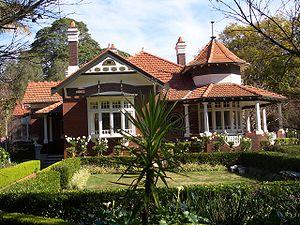
L'architecture de la Fédération désigne un style architectural apparu en Australie entre les années 1890 à 1920. Son nom provient de la création de la Fédération d'Australie le 1ᵉʳ janvier 1901 lorsque les colonies australiennes sont devenues collectivement le Commonwealth d'Australie. Ce type d'architecture avait des antécédents dans le style Queen Anne en Angleterre et le style Shingle dans l'est des États-Unis.